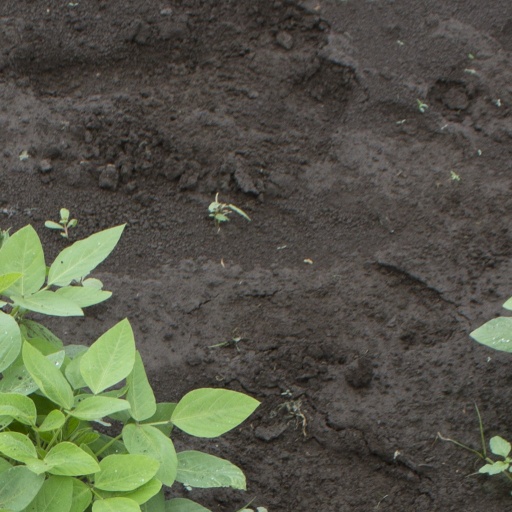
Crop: soybean